History of skiing

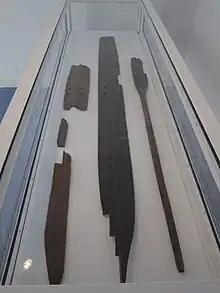
Kalvträskskidan at the ski exhibition in Umeå

The oldest information about skiing is based on archaeological evidence. Two regions present the earliest evidence of skis and their use: northern Russia, where the oldest fragments of ski-like objects, dating from about 6300–5000 BCE were found about 1,200 km northeast of Moscow at Lake Sindor, and the Altaic region of modern China where 5000-year-old paintings suggest the aboriginal use of skis, though this is still highly debated.